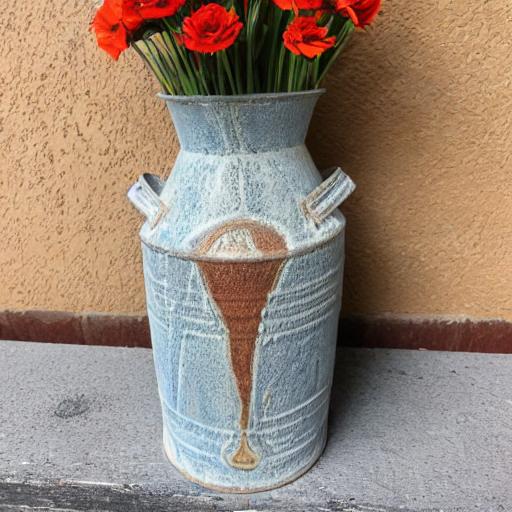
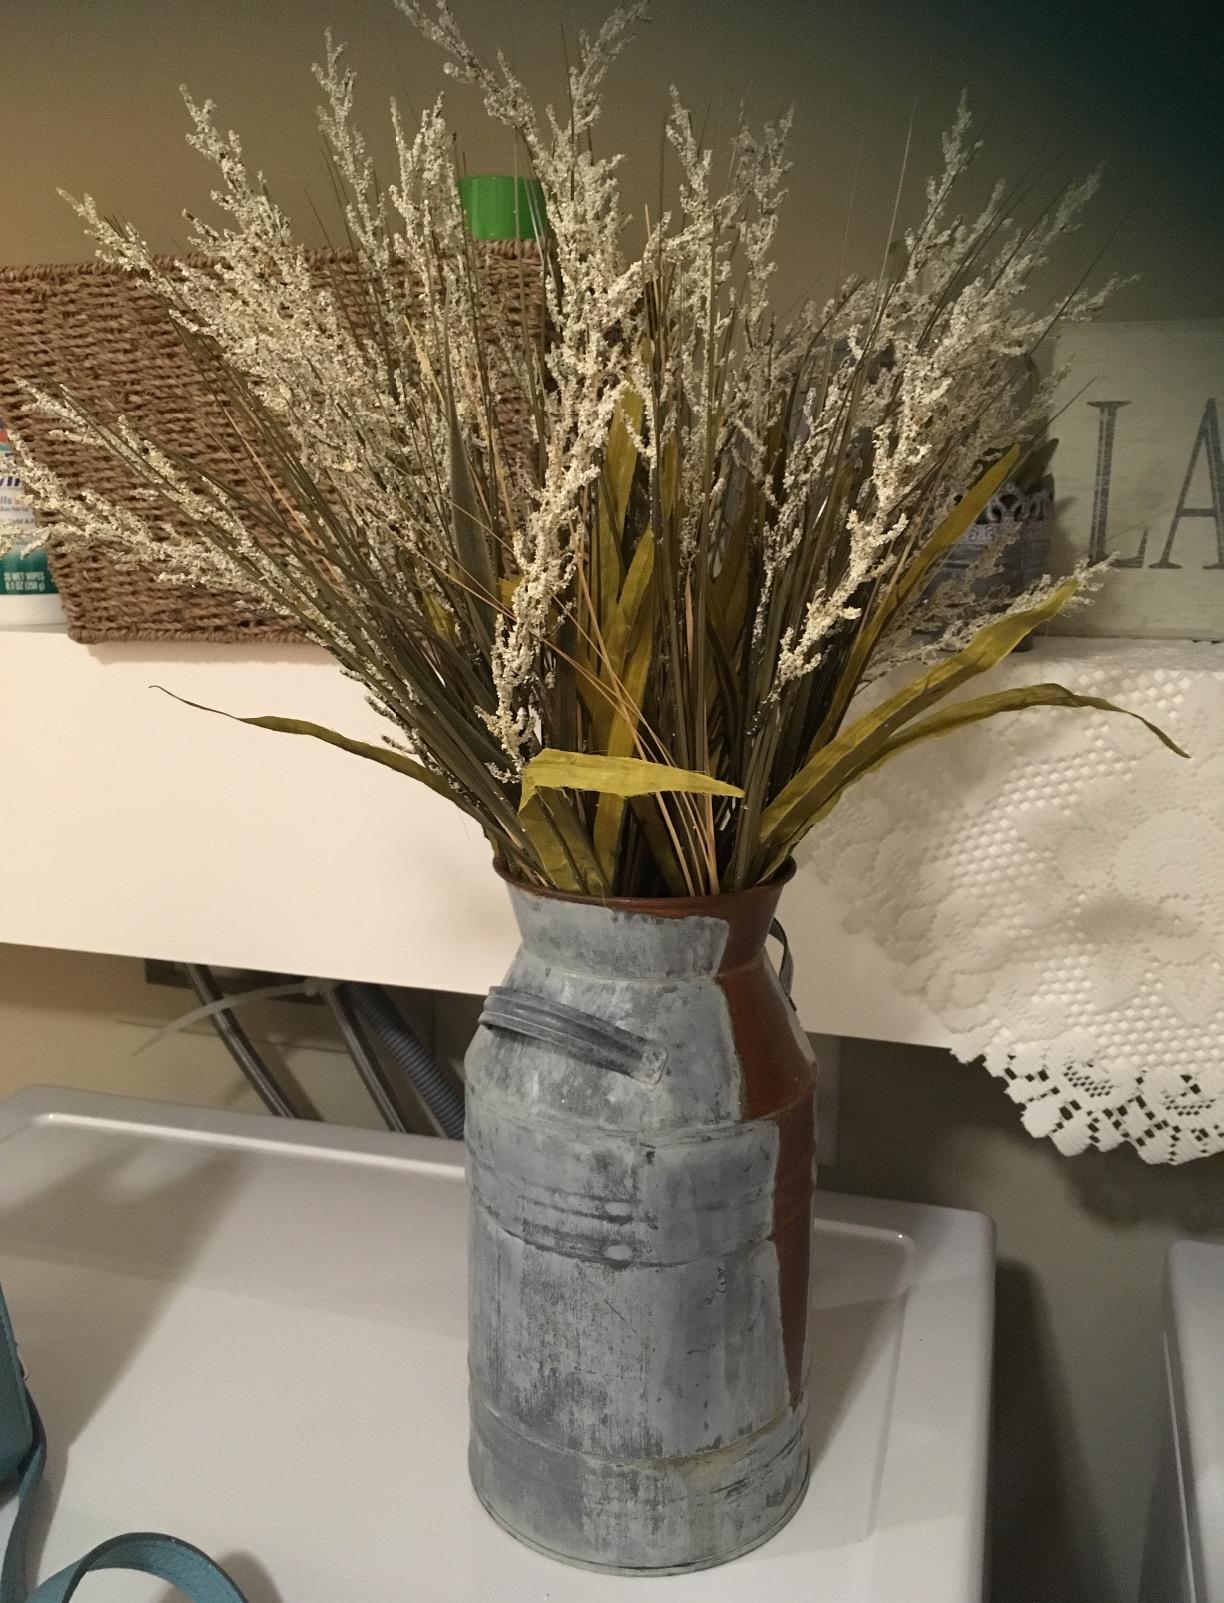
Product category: vase
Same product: no